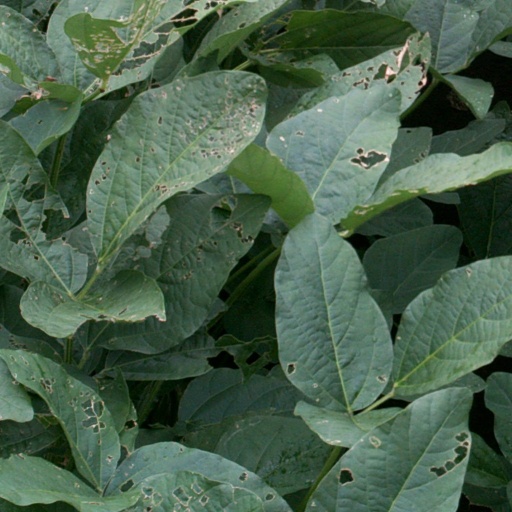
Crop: soybean